City of Birmingham Symphony Orchestra

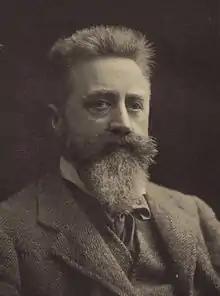
Granville Bantock, whose 1919 proposal led to the foundation of the City of Birmingham Orchestra in 1920.

Stockley and Halford established regular orchestral concerts as an expected feature of life in Birmingham which by the late 19th century supported a substantial pool of high quality locally based professional musicians. Between 1905 and 1920 this demand was met by a number of competing enterprises. Halford's players reformed in 1906 as the self-governing Birmingham Symphony Orchestra, which continued to perform until 1918 under notable conductors including Henry Wood, Hans Richter and Halford himself. Landon Ronald presented an annual season of promenade concerts at the Theatre Royal in New Street from 1905 to 1914 with a 70-strong orchestra made up largely of Birmingham-based musicians. Appleby Matthews and Richard Wassell both ran separate orchestras in their own names presenting annual series of concerts between 1916 and 1920; and Thomas Beecham conducted and promoted his own New Birmingham Orchestra between 1917 and 1919.